Military of the Ming dynasty

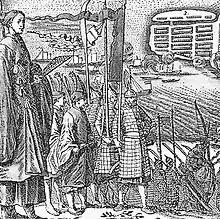
Late Southern Ming soldiers

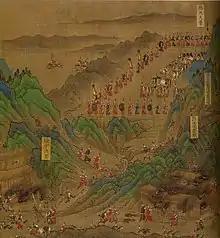
Ming soldiers with shields guarding camp

The spear was the most common weapon and soldiers were given comprehensive training in spear combat, both as individuals and in formation. A complete spear regimen lasted one hundred days.